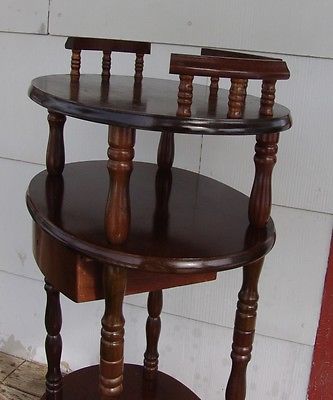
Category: table